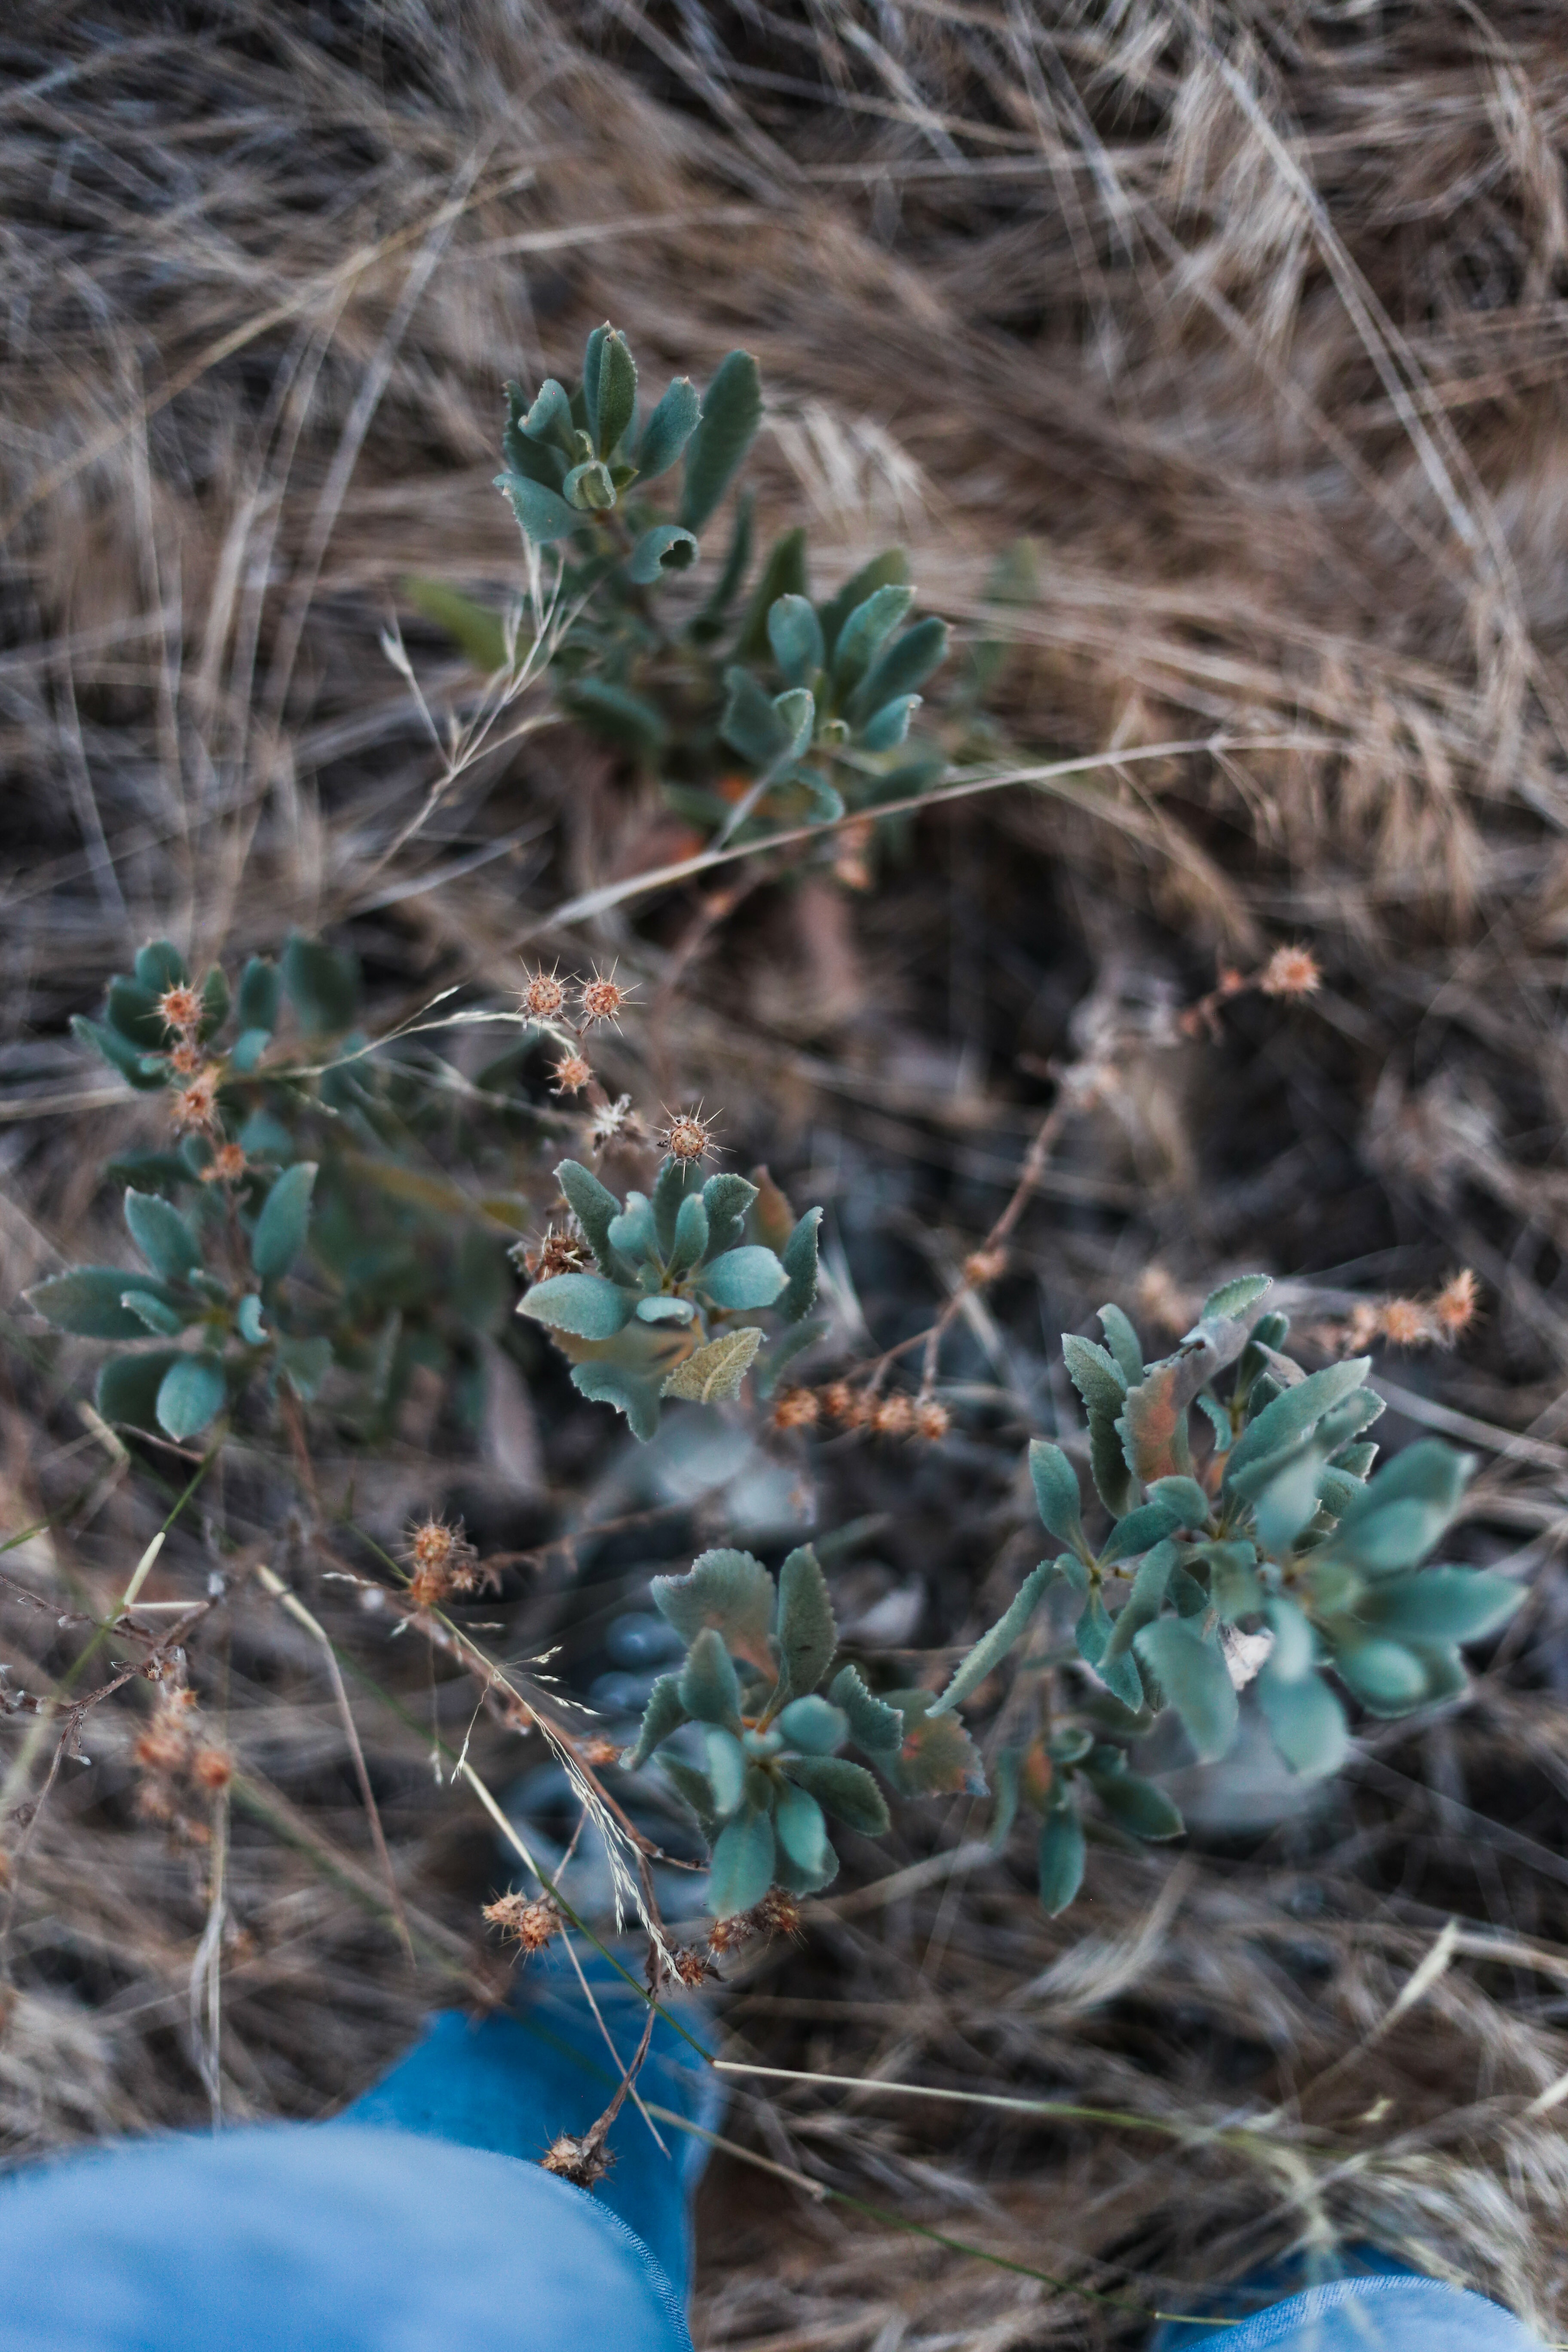
nature, cactus, plant, leaf, flower, frost, green, botany, flora, wildflower, shrub, macro photography, flowering plant, land plant, thorns spines and prickles